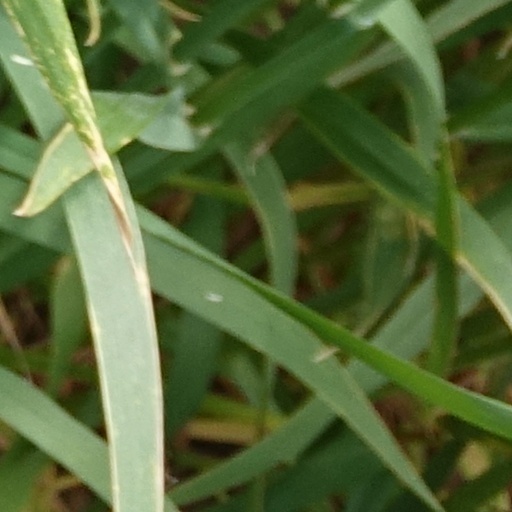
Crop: wheat